Dar al Kuti

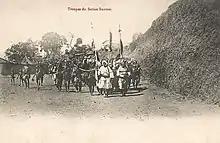
Muhammad al-Sanusi rallying his troops by the fortified "tata" at N'Délé.

In 1890, seeking a more compliant protégé, Rabih deposed Kobur and installed Kobur's nephew Muhammad al-Sanussi as sheikh of both Dar al-Kuti and Dar Runga, Al-Sanussi, born around 1850 in Wadai, was a member of the Sanusiyya order. His daughter Khadija was married to Rabih's son Fadlallah. In the years that followed, Rabih continued to consolidate and expand Sanussi's authority. Any potential threats to his rule from Kobur were neutralised and Dar al-Kuti's sphere of influence expanded to include much of the modern Central African Republic. Dar al-Kuti had been a tributary of Wadai before 1890, and its former overlords did not accept Rabih's seizure of control without resistance. In October 1894 the "aguid" of Wadai, Cherfeddine, attacked and destroyed Chá, the capital, forcing Sanussi to maintain an itinerant court for two years until he eventually founded a new fortified settlement, or "tata", at N'Délé.